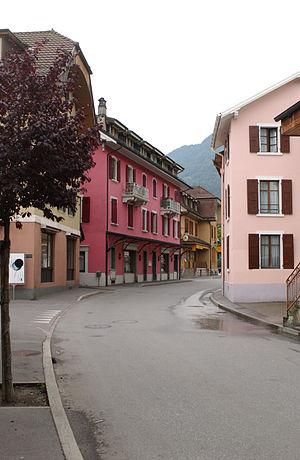
Bex (Vaud)